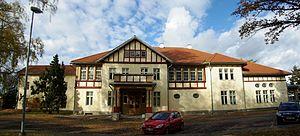
Le style néo-germanique moderne, ou littéralement style de défense de la patrie est un style architectural apparu en Allemagne dans la mouvance du style moderne et qui a été référencé et commenté à partir de 1904 et qui a atteint son apogée jusqu'en 1945. Il ne doit être confondu avec le Heimatstil de la fin du XIXᵉ siècle qui était en vogue pour les villégiatures historicistes de forêt et de montagne, mélangeant les poutres ouvragées et les pierres de bosselage ou rustiques, dans l’esprit du romantisme allemand.
Voici une liste de manoirs en Estonie.